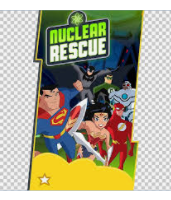
Portrait style: Cartoon Portrait